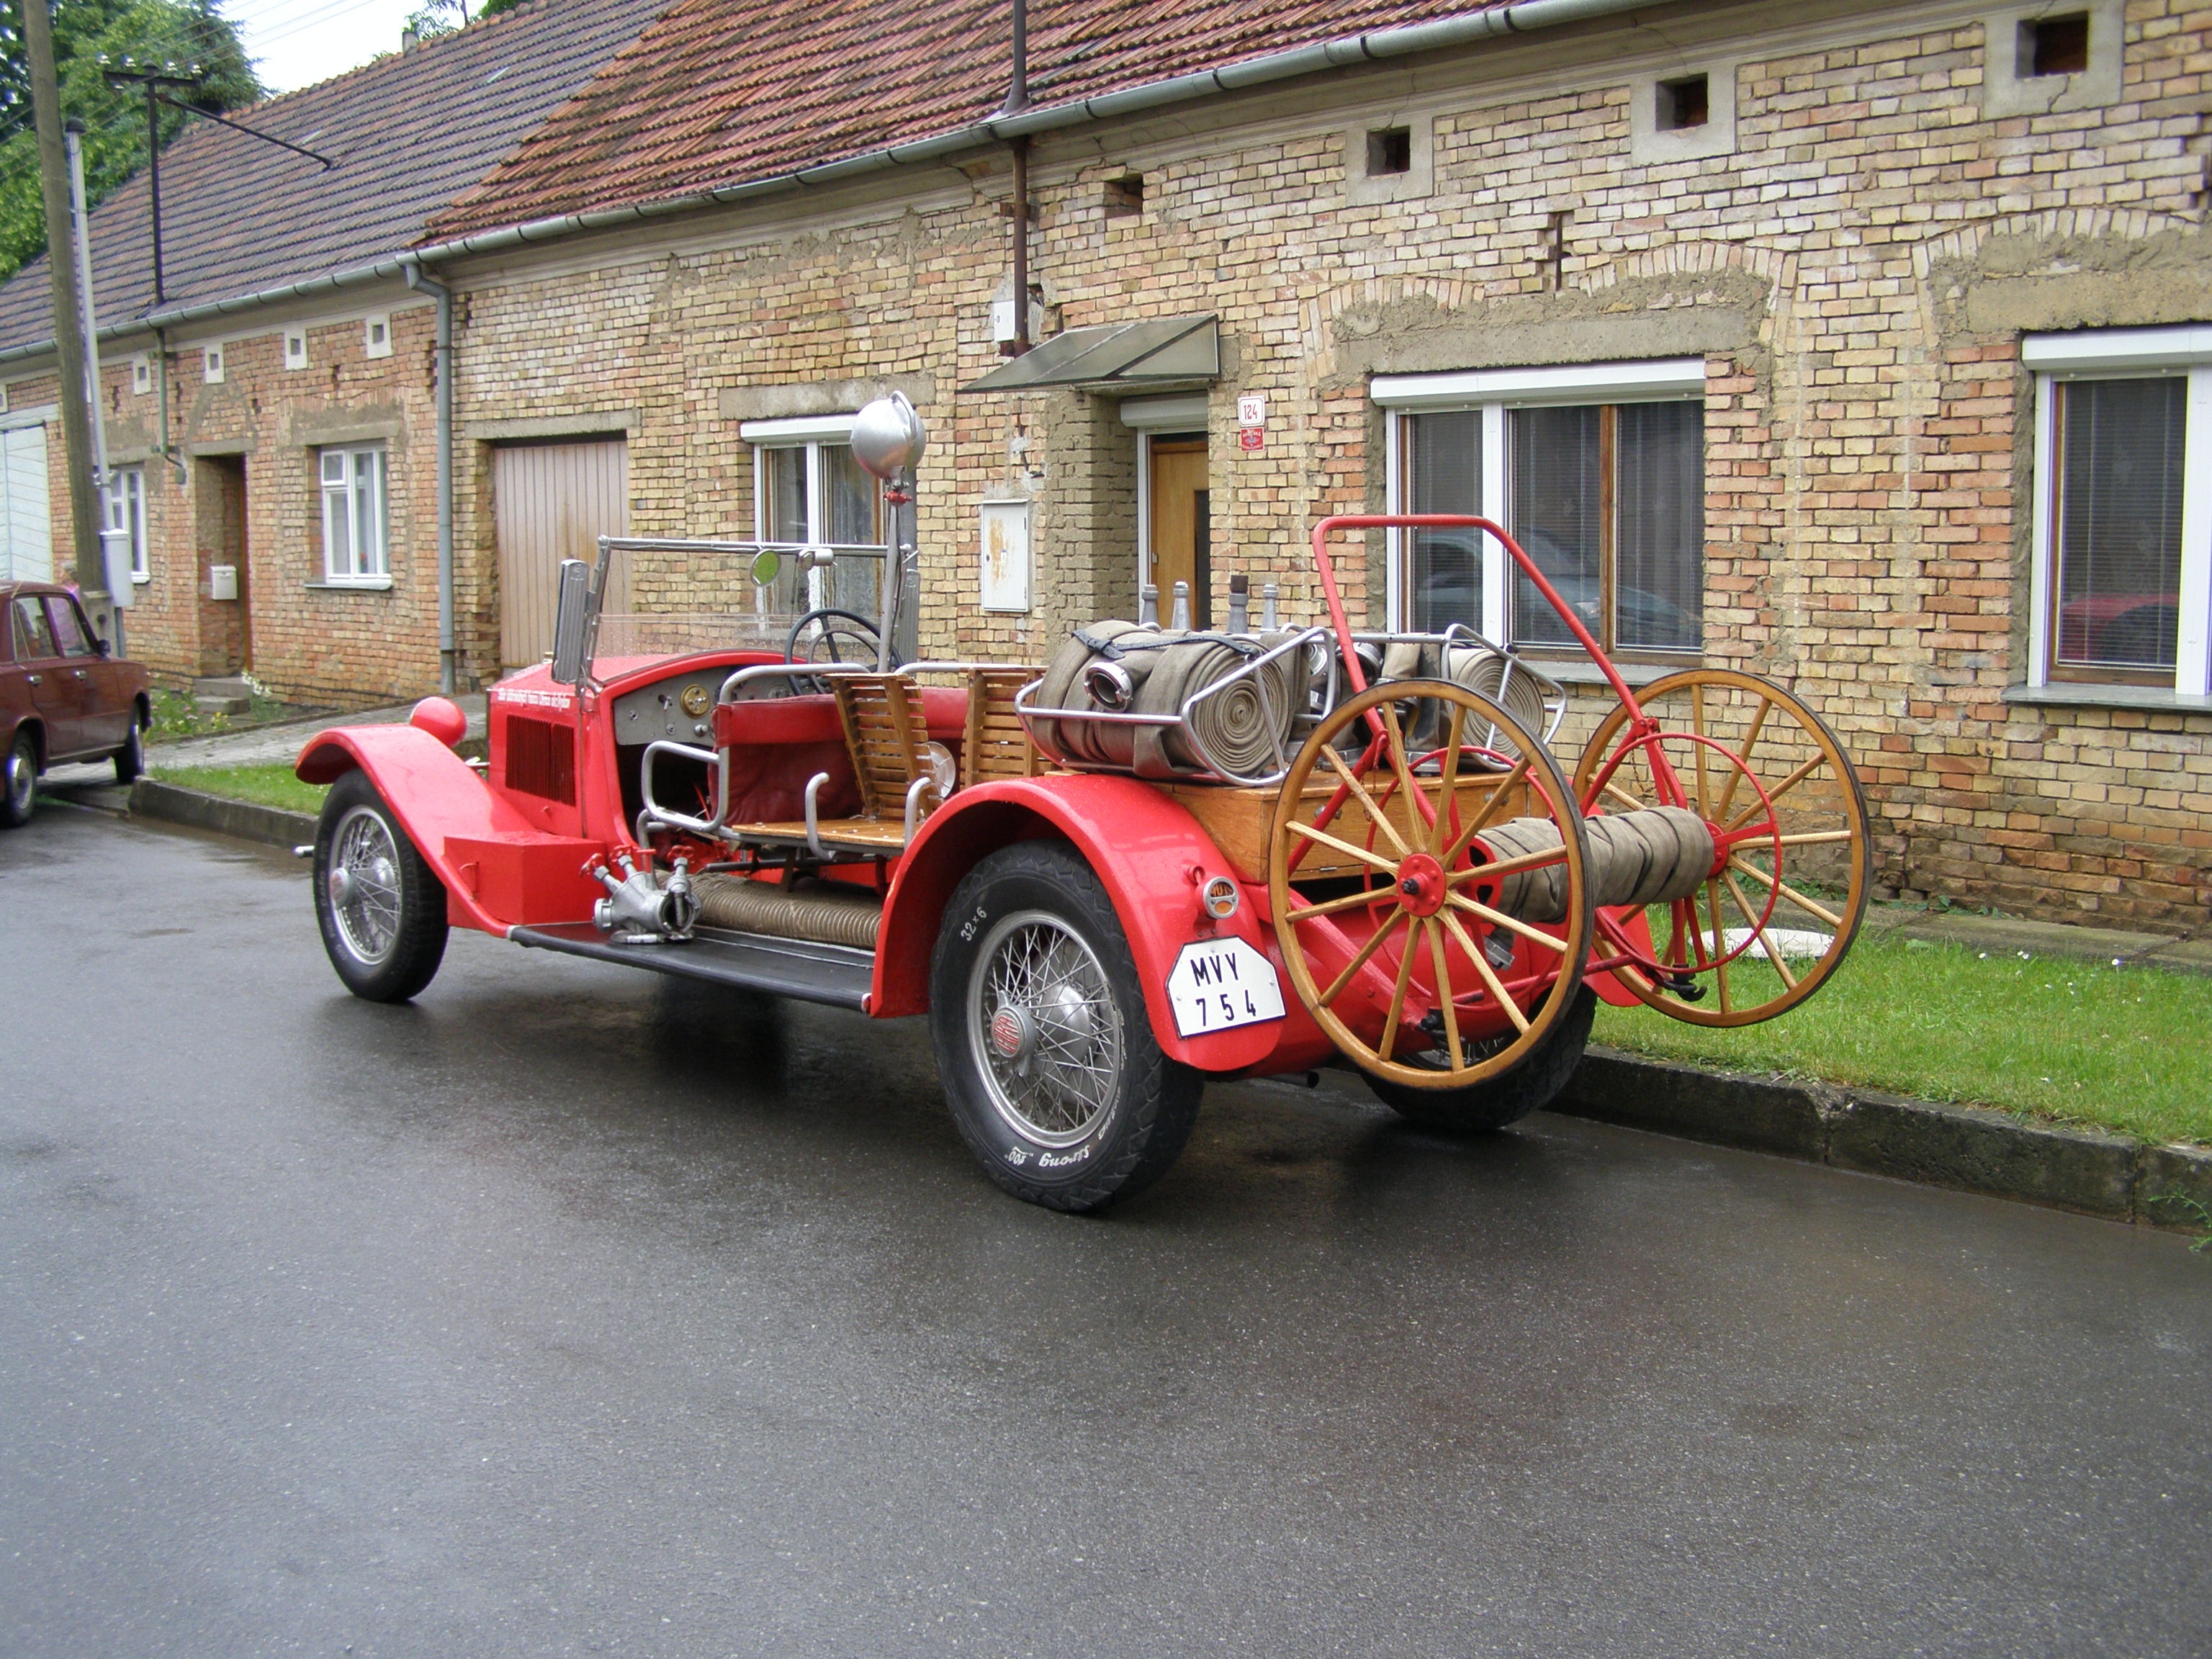
car, retro, vehicle, auto, sports car, vintage car, race car, firefighters, antique car, land vehicle, anniversary of the, touring car, automobile make, luxury vehicle